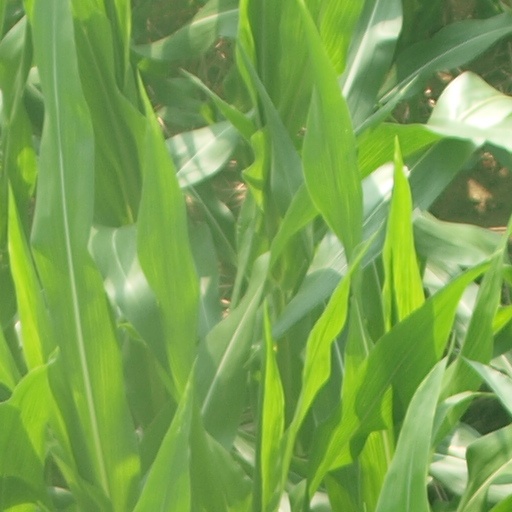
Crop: maize; corn